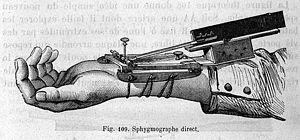
Un sphygmographe était un instrument de mesure mécanique utilisé au milieu du XIXᵉ siècle pour enregistrer le pouls. Développé en 1854 par le physiologiste allemand Karl von Vierordt, cet appareil, inspiré du sphygmomètre de Hérisson et du Kymographion de Ludwig, est considéré comme le premier dispositif externe, non intrusif, utilisé en dehors du cadre expérimental pour mesurer la pression artérielle. Il fait partie des nombreux appareils explorateurs construits à la même époque destinés à prendre le mouvement des organes : cardiographe, laryngographe, myographe, pneumographe, pnéographe, etc.